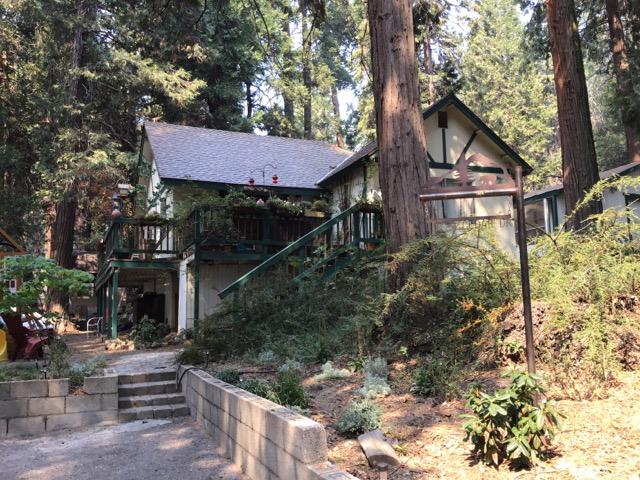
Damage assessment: no_damage